Reactions to On the Origin of Species

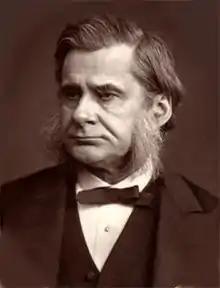
Thomas Henry Huxley applied Darwins ideas to humans. This showed humans and apes had a common ancestor.

Huxley's April review in the "Westminster Review" included the first mention of the term "Darwinism" in the question, "What if the orbit of Darwinism should be a little too circular?" Darwin thought it a "brilliant review."